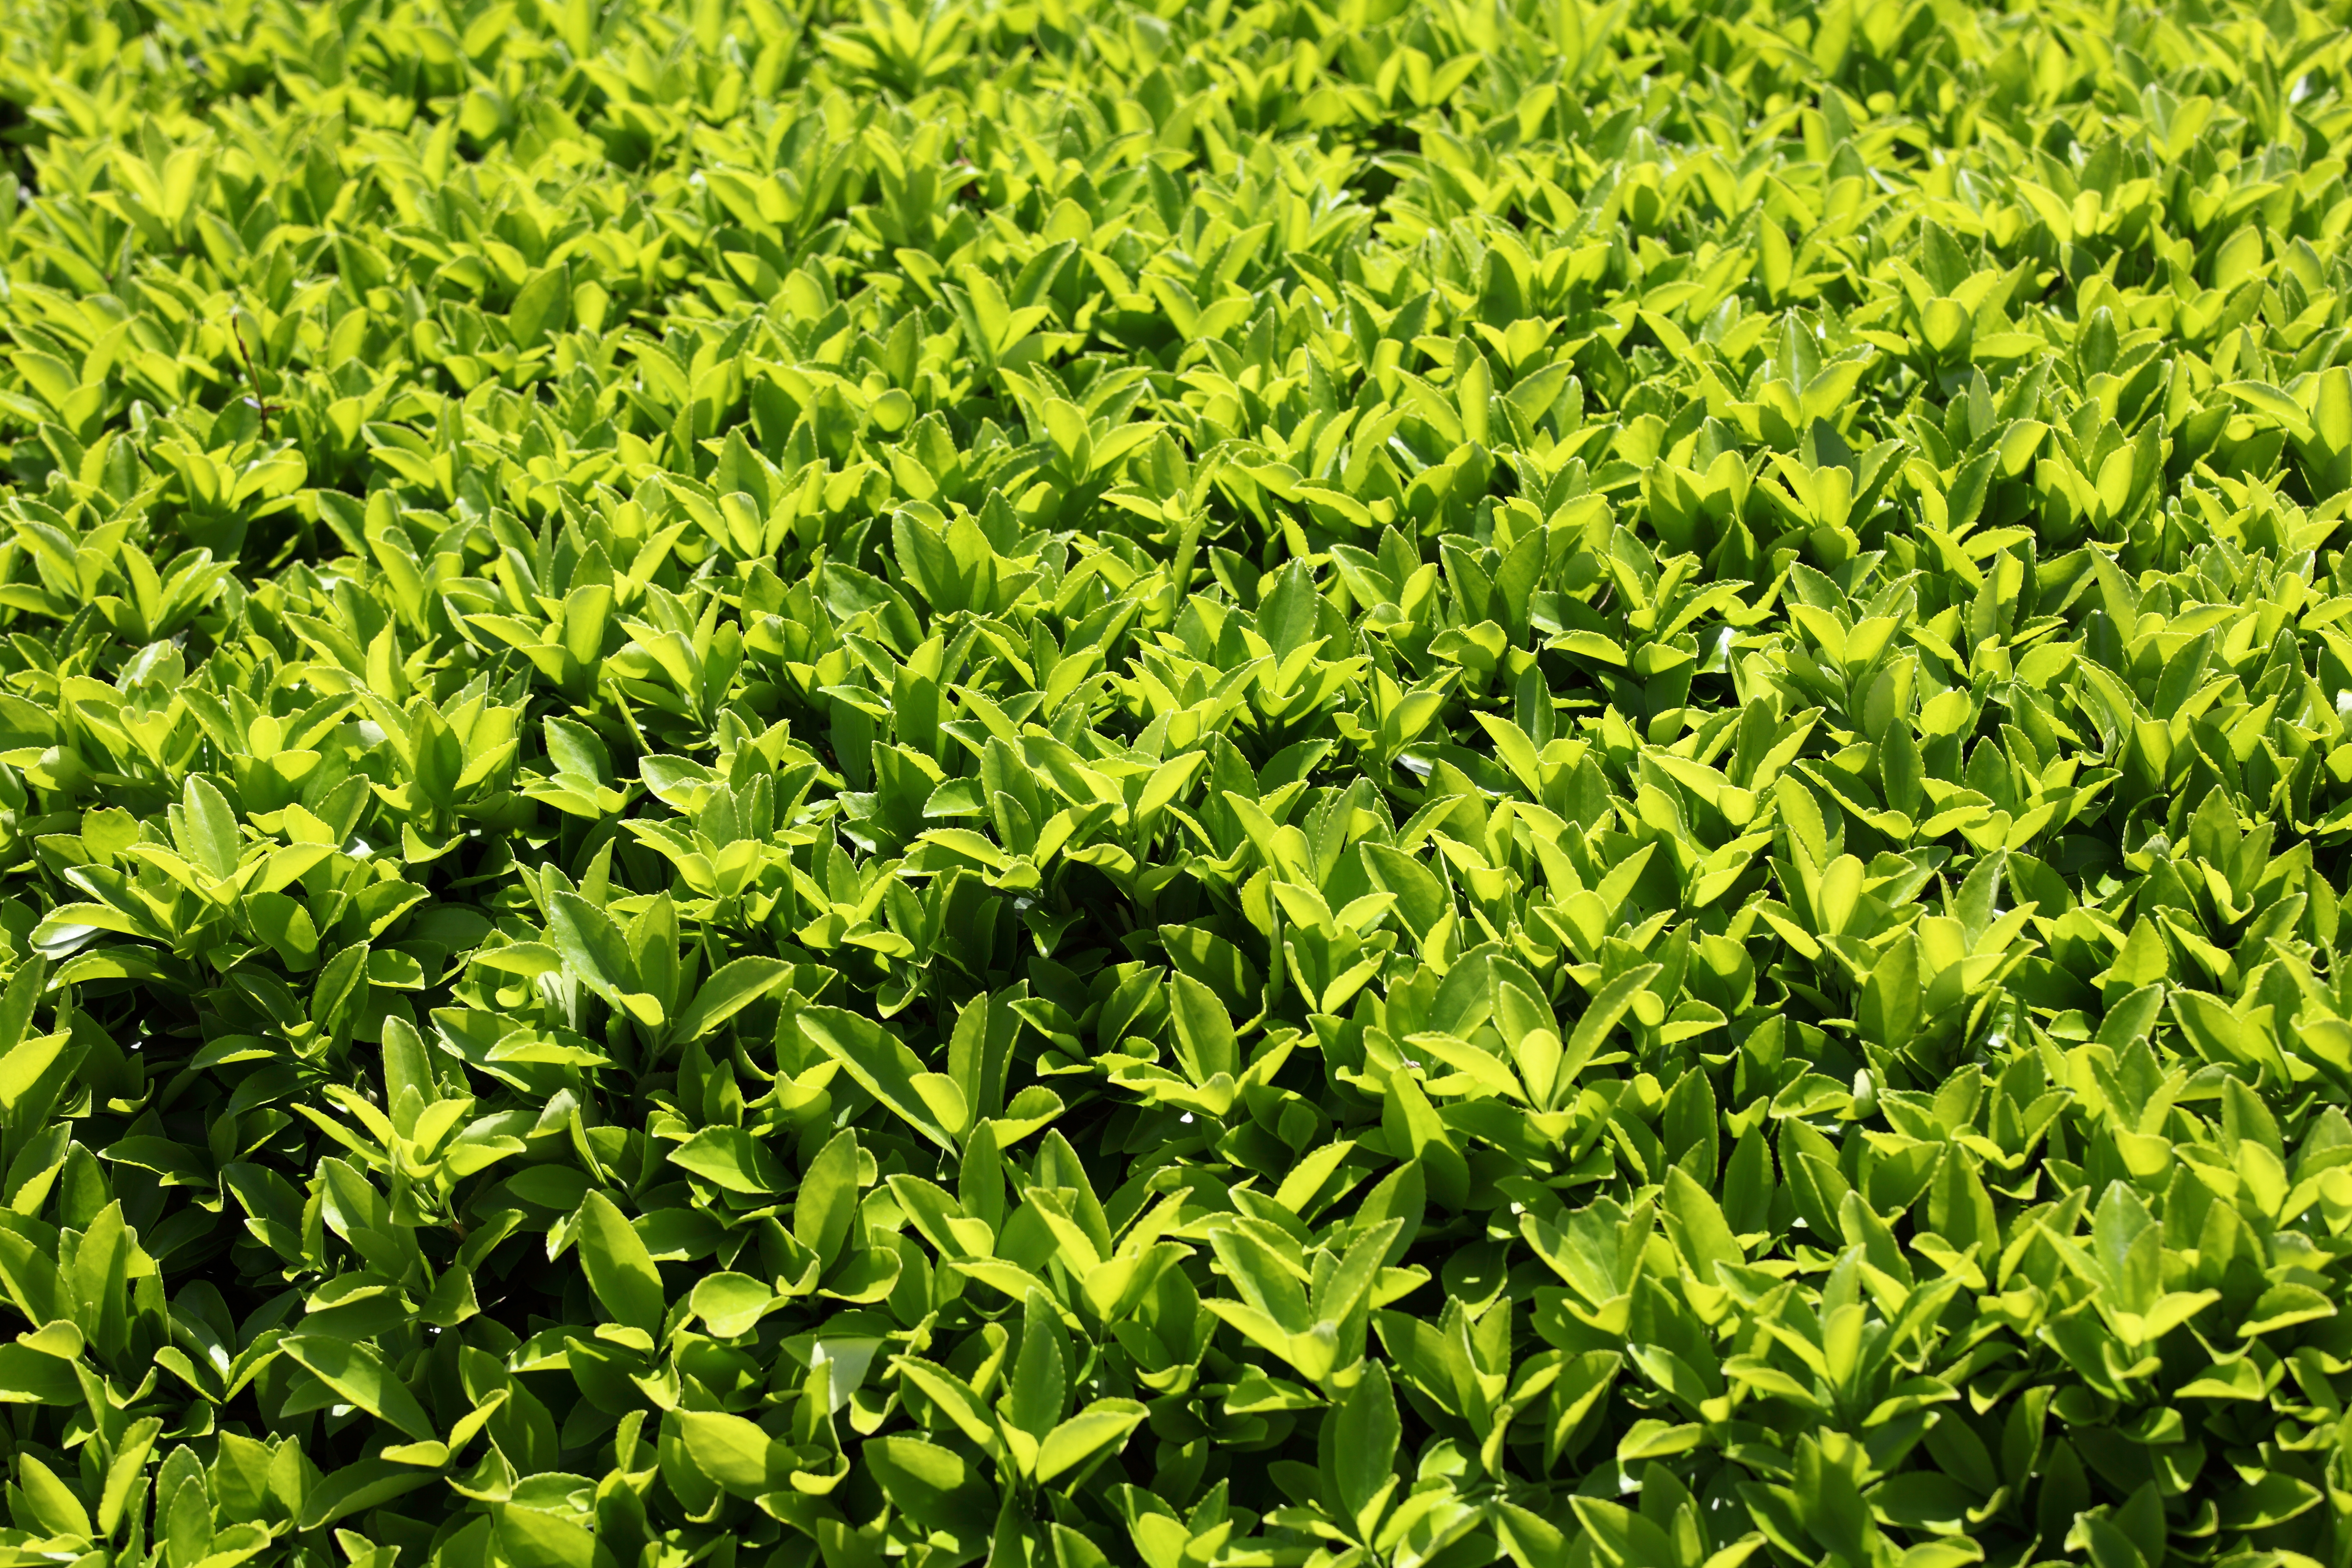
tree, grass, plant, lawn, leaf, flower, foliage, pattern, green, high, produce, evergreen, garden, background, japanese, shrub, wallpaper, 5d, style, hires, markii, hi, res, resolution, hedge, flowering plant, woody plant, land plant